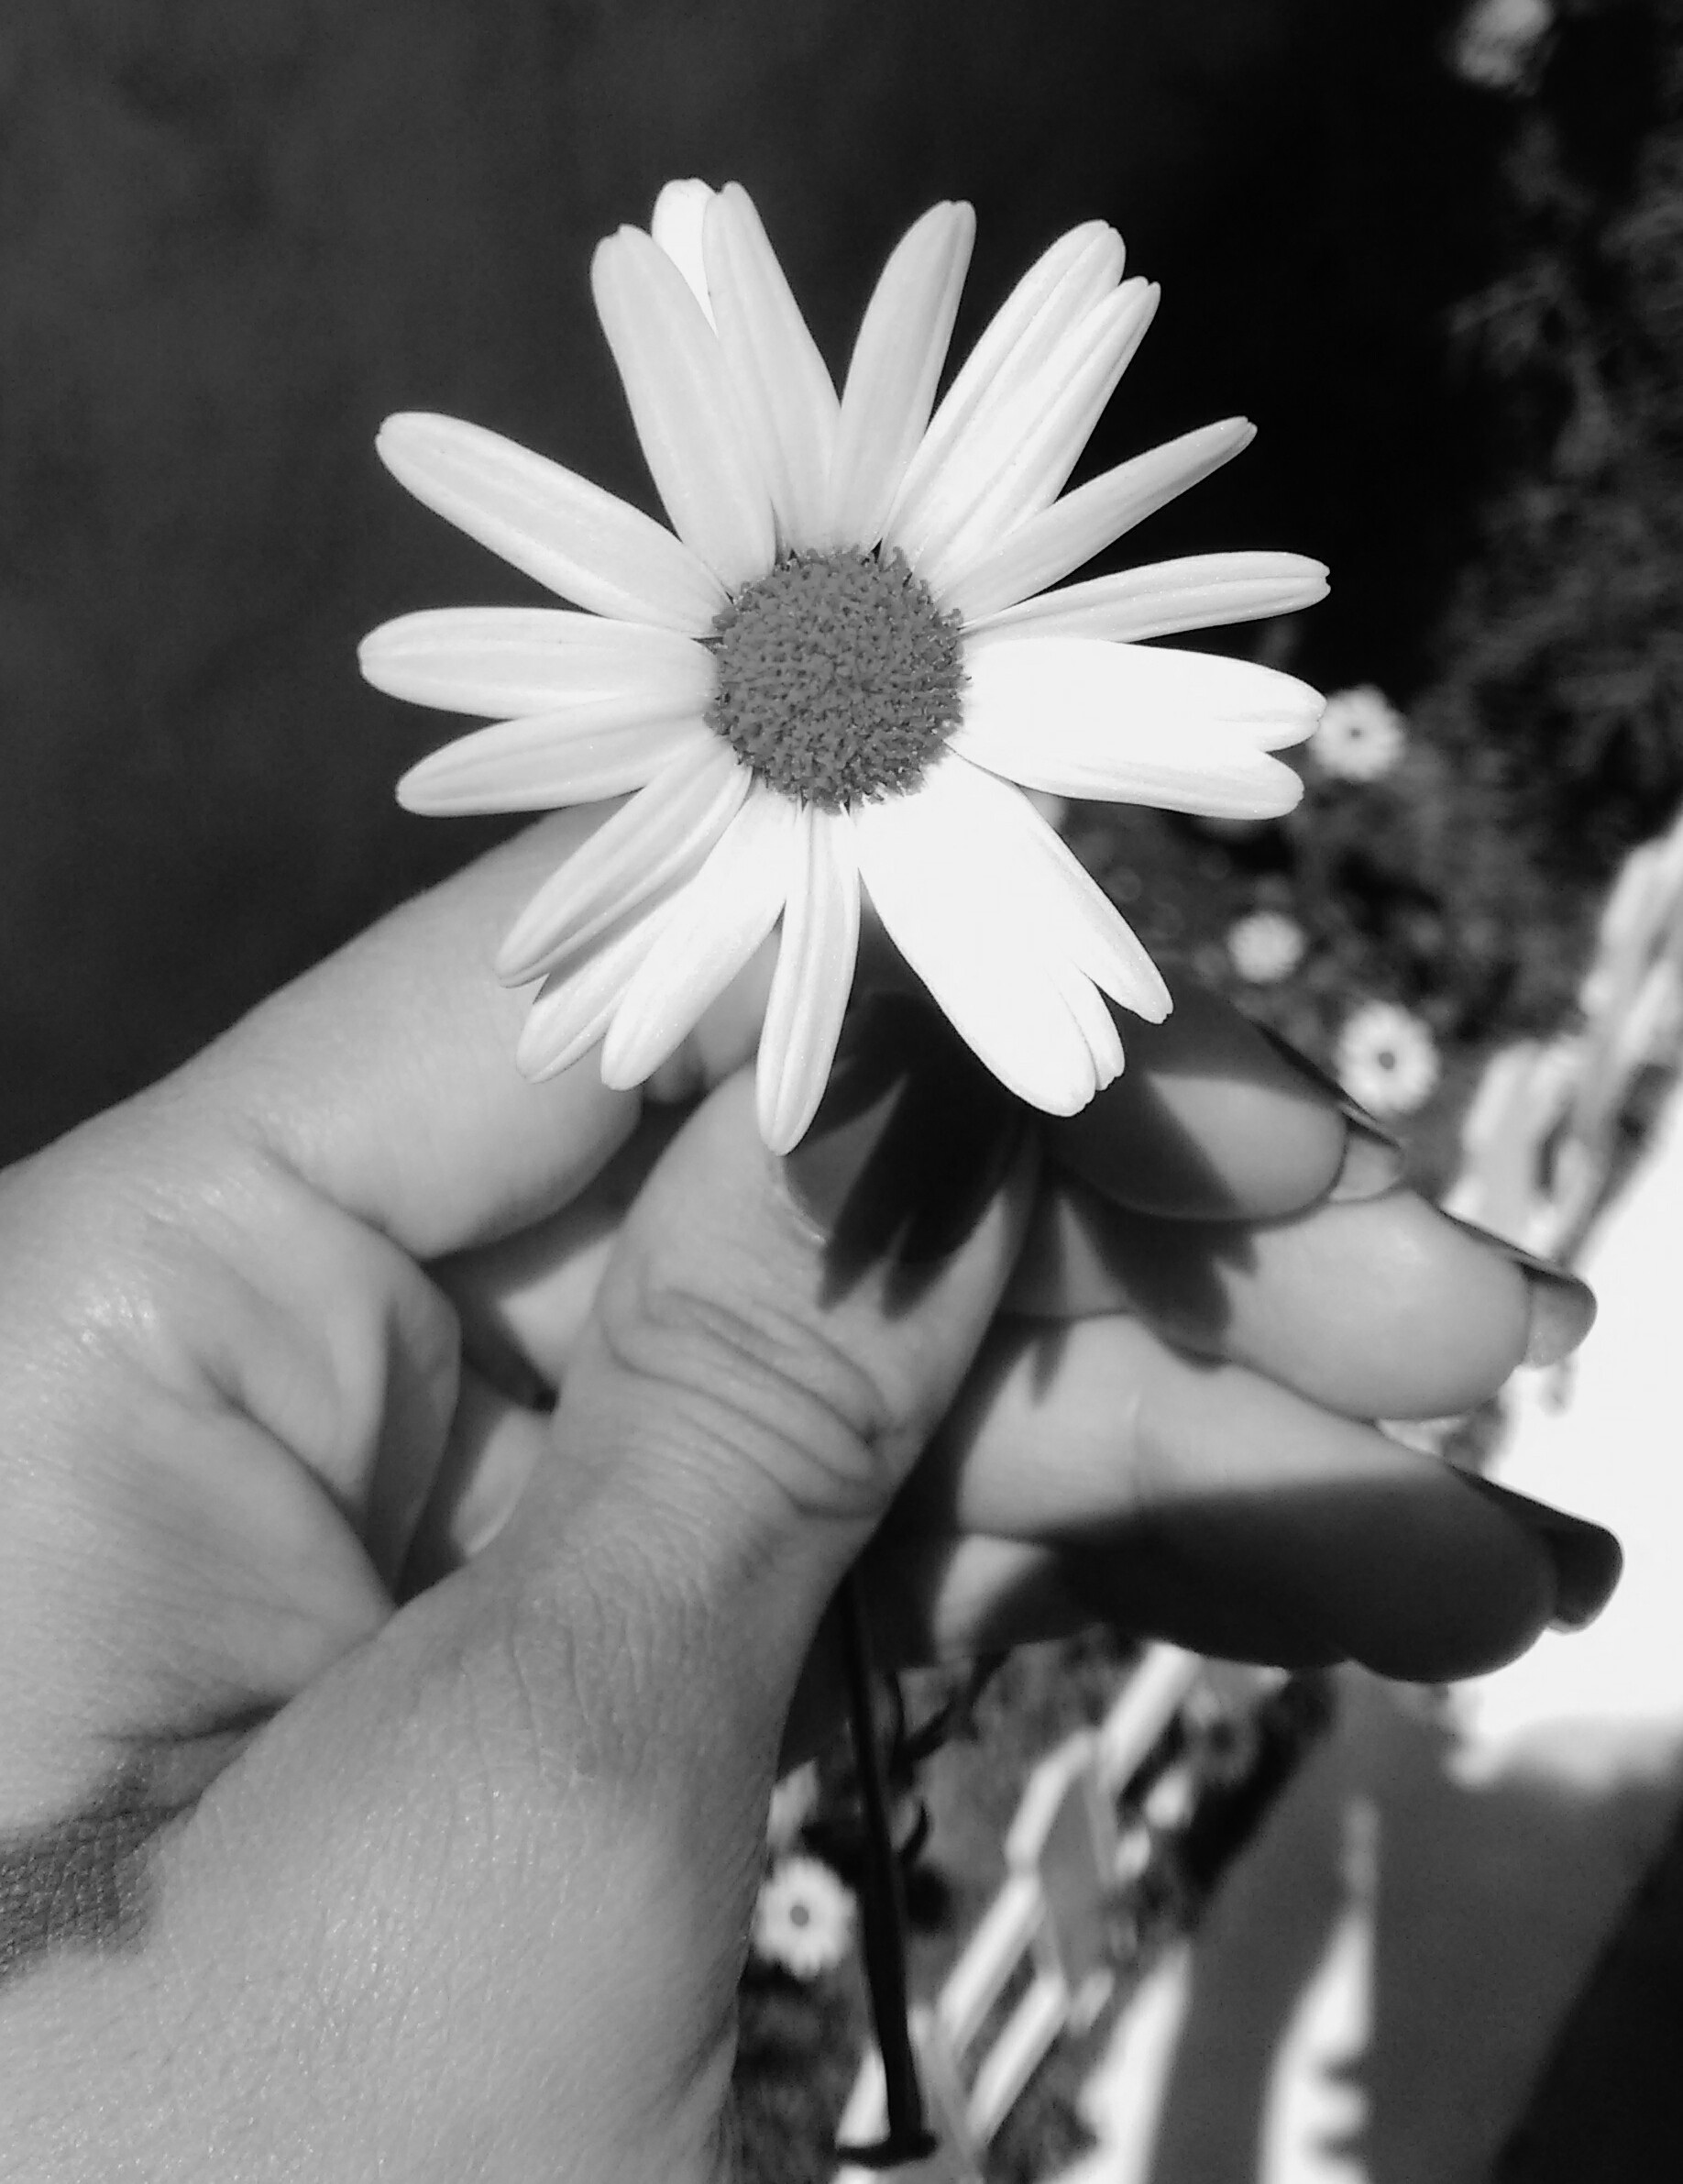
hand, black and white, plant, white, photography, flower, petal, black, garden, monochrome, flora, close up, hands, margaritas, macro photography, flowering plant, monochrome photography, land plant